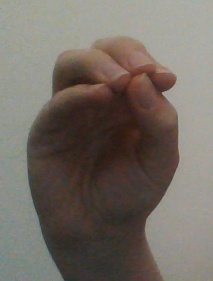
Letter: ha